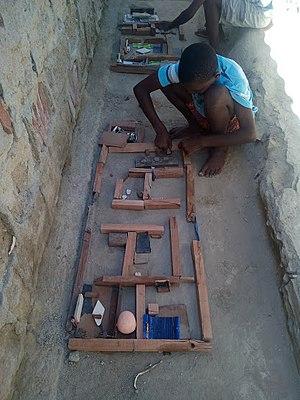
En architecture, une maquette est une représentation physique ou virtuelle réduite d'une structure construite dans le but d'étudier des aspects particuliers d'une conception architecturale ou de présenter un projet.